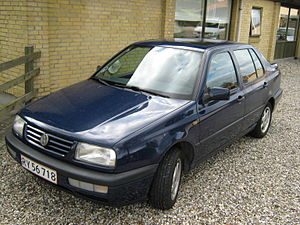
Volkswagen Jetta / Generationerne
Volkswagen Vento (også kendt som Volkswagen Jetta III) fotograferet i Værløse, Danmark. Registreret første gang: 20. august 1996
Volkswagen Jetta er en bilmodel fra Volkswagen. Det er en sedanudgave af Volkswagen Golf.